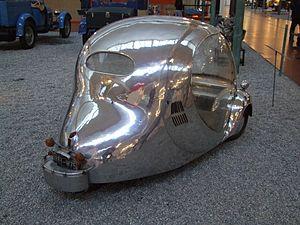
L'Œuf électrique est un prototype concept-car futuriste de voiture électrique de 1938, du designer industriel français Paul Arzens. Réalisée en 1942, elle est acquise par la collection Schlumpf de la Cité de l'automobile de Mulhouse en Alsace depuis les années 1990